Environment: real
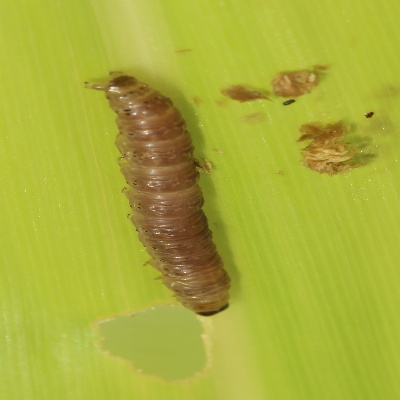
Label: fall_armyworm